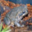
Label: frog